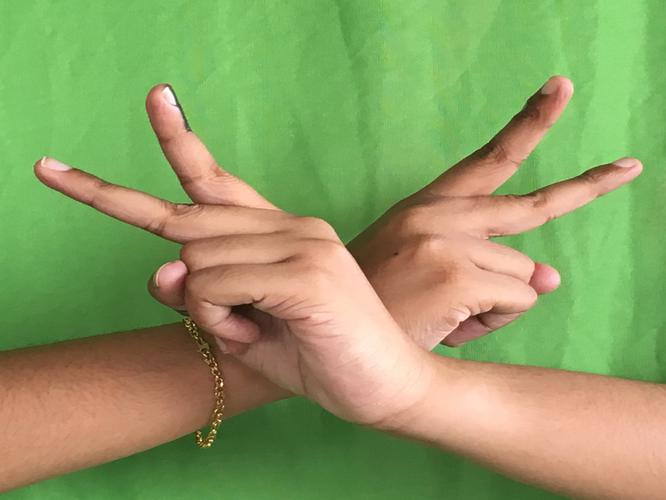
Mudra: Kartariswastika
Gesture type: double_hand